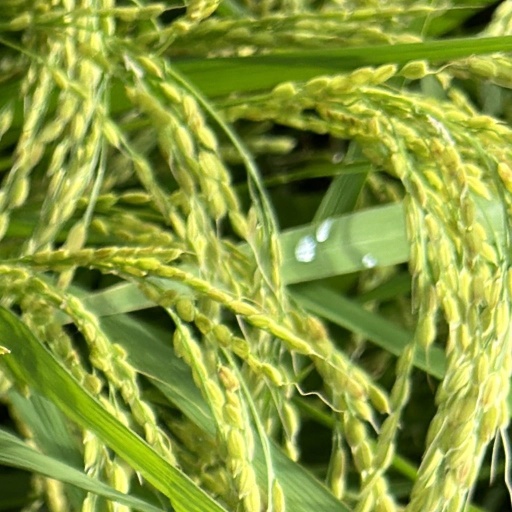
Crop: rice